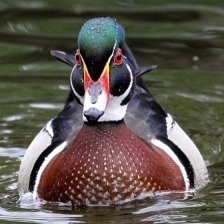
Species: WOOD DUCK
Scientific name: AIX SPONSA
ImageNet parent category: drake